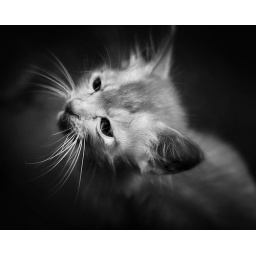
Annoying cat in my friend's house